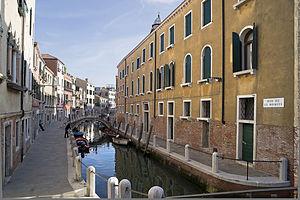
Rio delle Eremite ou de le Romite, et le pont éponyme, Venise. Italiano: Rio delle Eremite o de la Romite e il ponte omonimo, Venezia.
Le rio delle Eremite est un canal de Venise dans le sestiere de Dorsoduro.